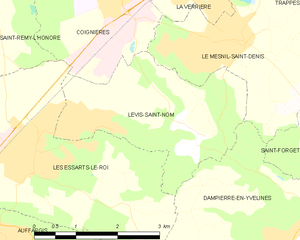
Carte des communes françaises Lévis-Saint-Nom